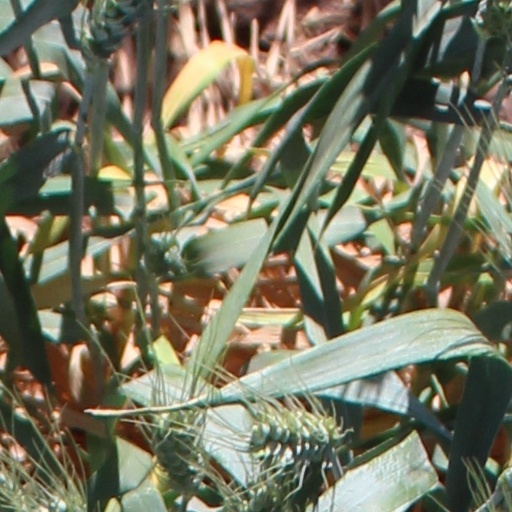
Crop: wheat